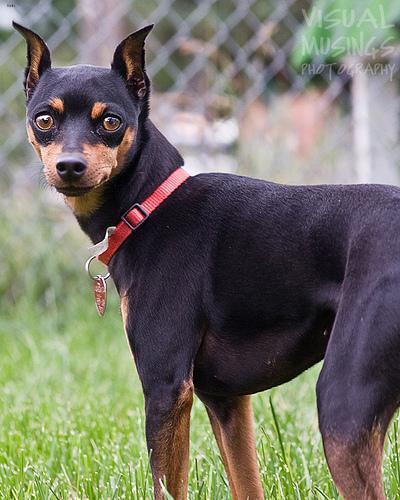
miniature pinscher